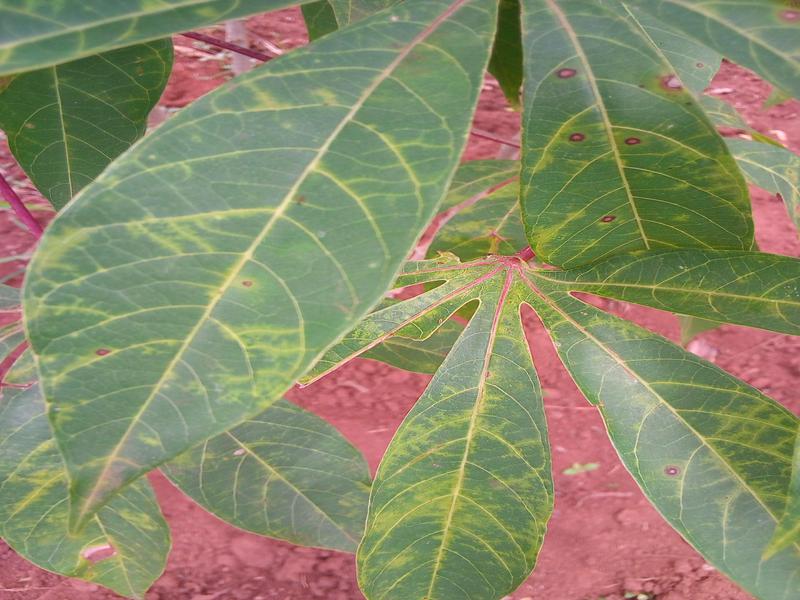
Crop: cassava
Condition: brown_streak_disease